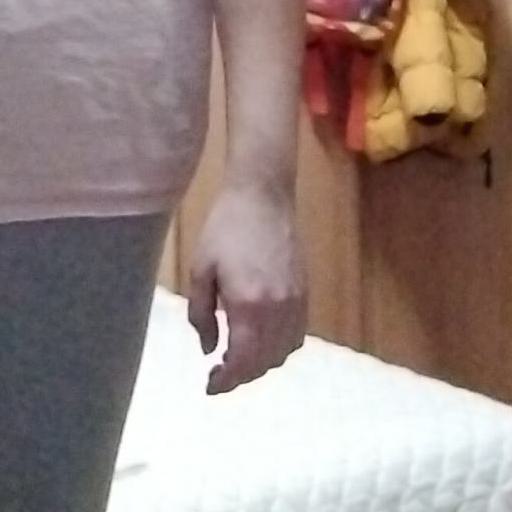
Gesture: no_gesture